Council of Pisa (1135)

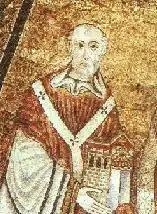
Innocent II

In February 1130, following the death of Pope Honorius II, the papal chancellor Haimeric, directing a committee of six cardinals, swiftly elected Gregorio Papareschi as Pope Innocent II. This was contested by the Roman Pierleoni family that chose Anacletus II. Without any Roman support Innocent fled to France, where he gained the support of Louis VI of France, Bernard of Clairvaux, and Peter the Venerable. While in France he held two Councils, Clermont (November 1130) and Rheims (October 1131). In June 1133, Innocent returned to Rome to quickly crown Lothair of Saxony emperor, but following Lothair's hurried exit from Rome he fled to Pisa.